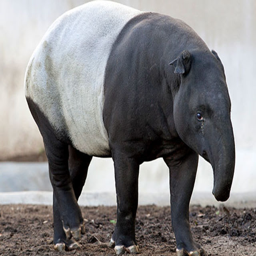
what type of animal is this ?